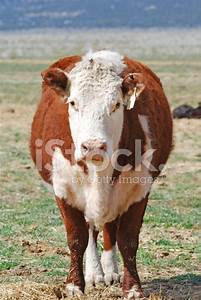
Label: mucca